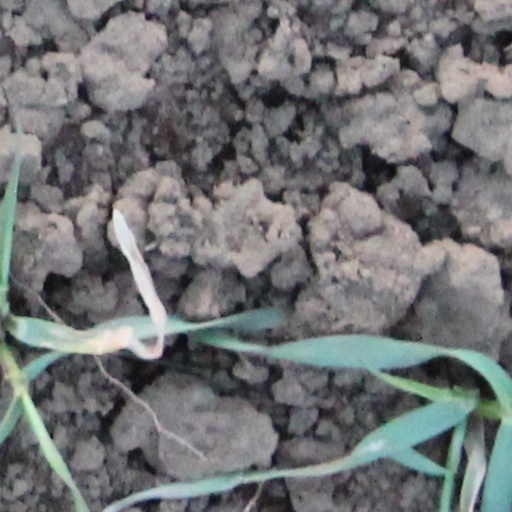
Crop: wheat